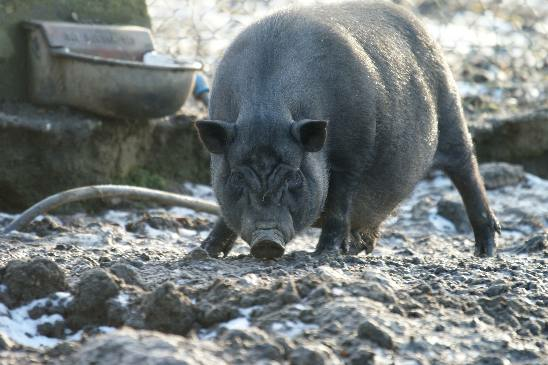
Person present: No